Describe the emotion expressed in this image:  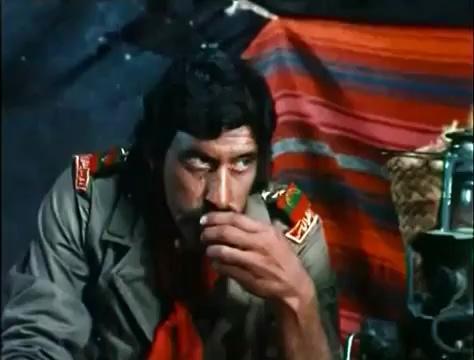
This person displays Suffering, valence and arousal with low intensity.